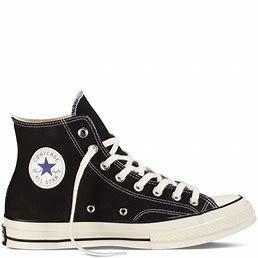
Brand: Converse
Model: Chuck Taylor Alt Star